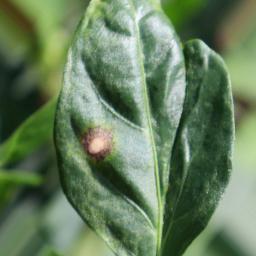
Label: cercospora